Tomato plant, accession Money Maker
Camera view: horizontal (90 deg, fisheye); turntable rotation: 30 degrees
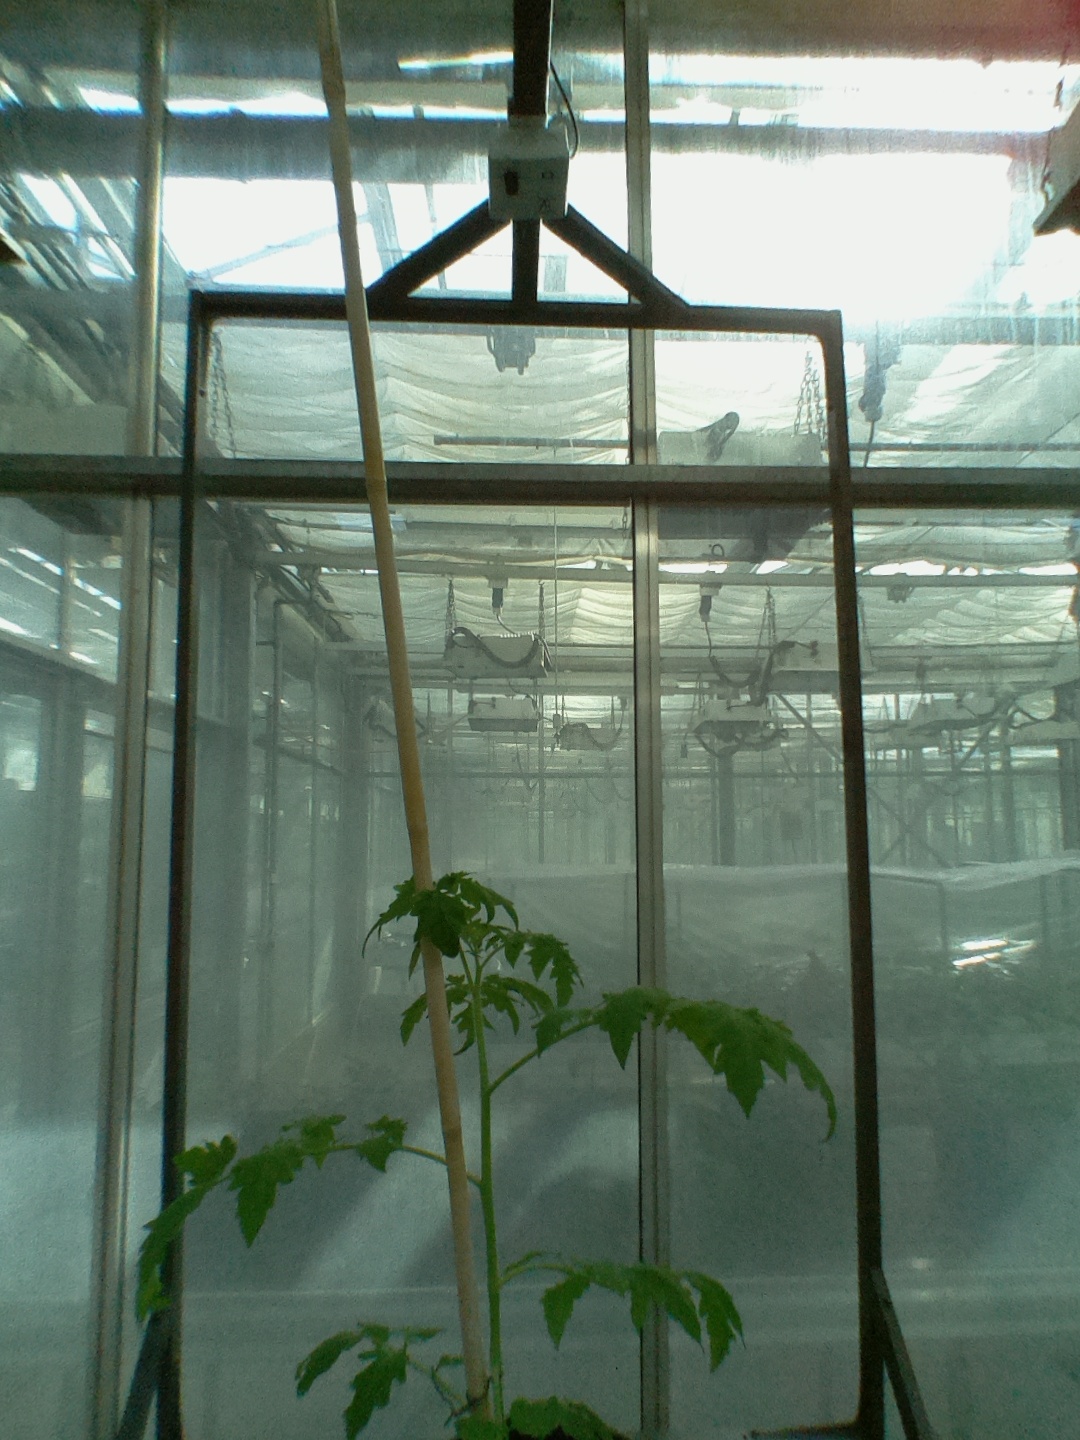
BBCH growth stage 15: 10 of true leaves visible